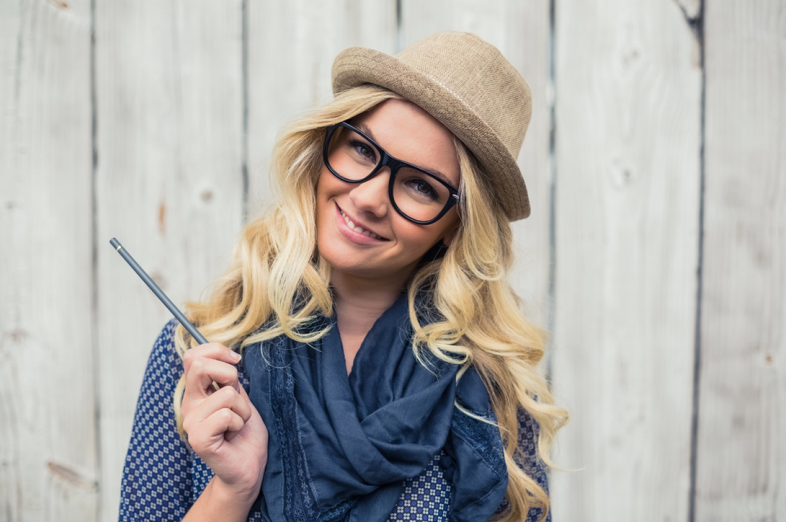
Gender: women